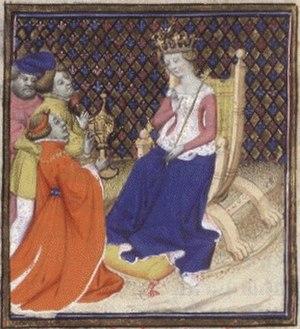
Pierre Roger, né dans la commune de Rosiers-d'Égletons, en Corrèze, et mort à Avignon, est le 198ᵉ pape de l'Église catholique, sous le nom de Clément VI. Il est aussi le 4ᵉ pape d'Avignon.
Louis Iᵉʳ d'Anjou, né à Vincennes le 23 juillet 1339 et mort le 20 septembre 1384 au château de Bisceglie près de Bari, est comte puis duc d'Anjou, roi titulaire de Naples. Il est le deuxième fils du roi de France Jean le Bon et de Bonne de Luxembourg.